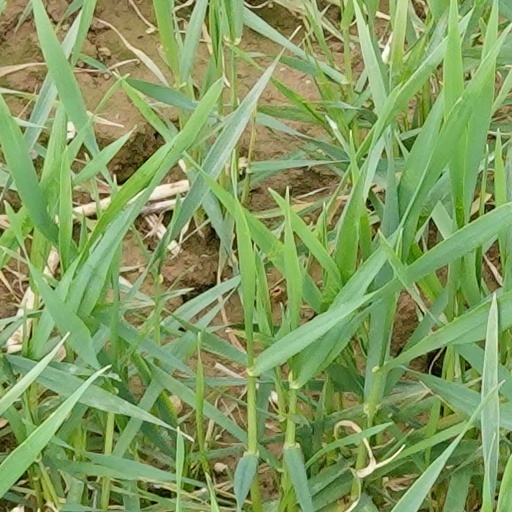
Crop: wheat